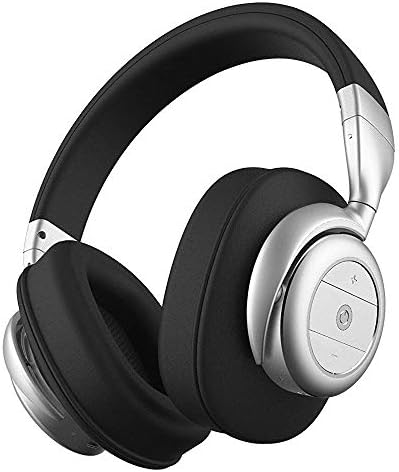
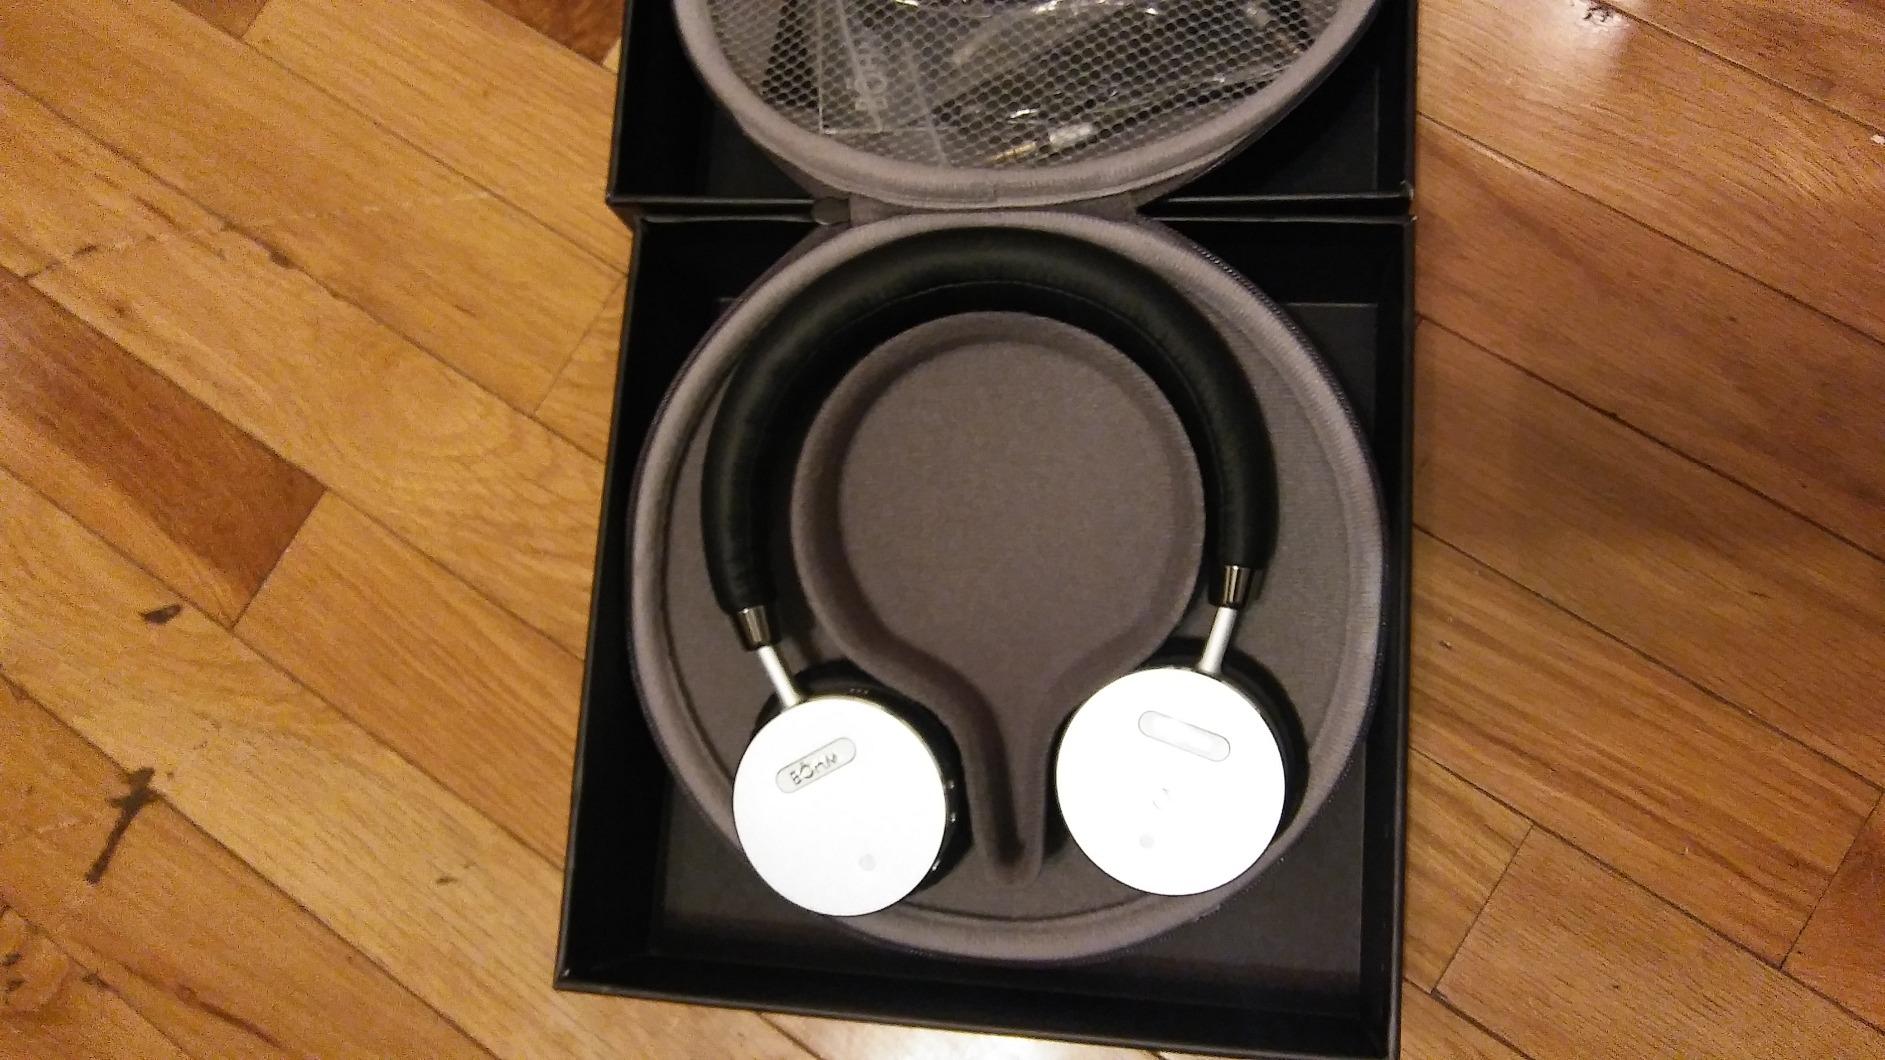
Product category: headphones
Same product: no